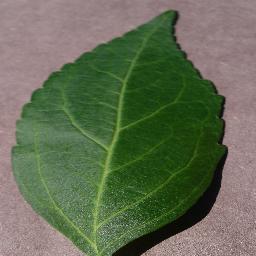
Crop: cherry
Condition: (including_sour)_healthy